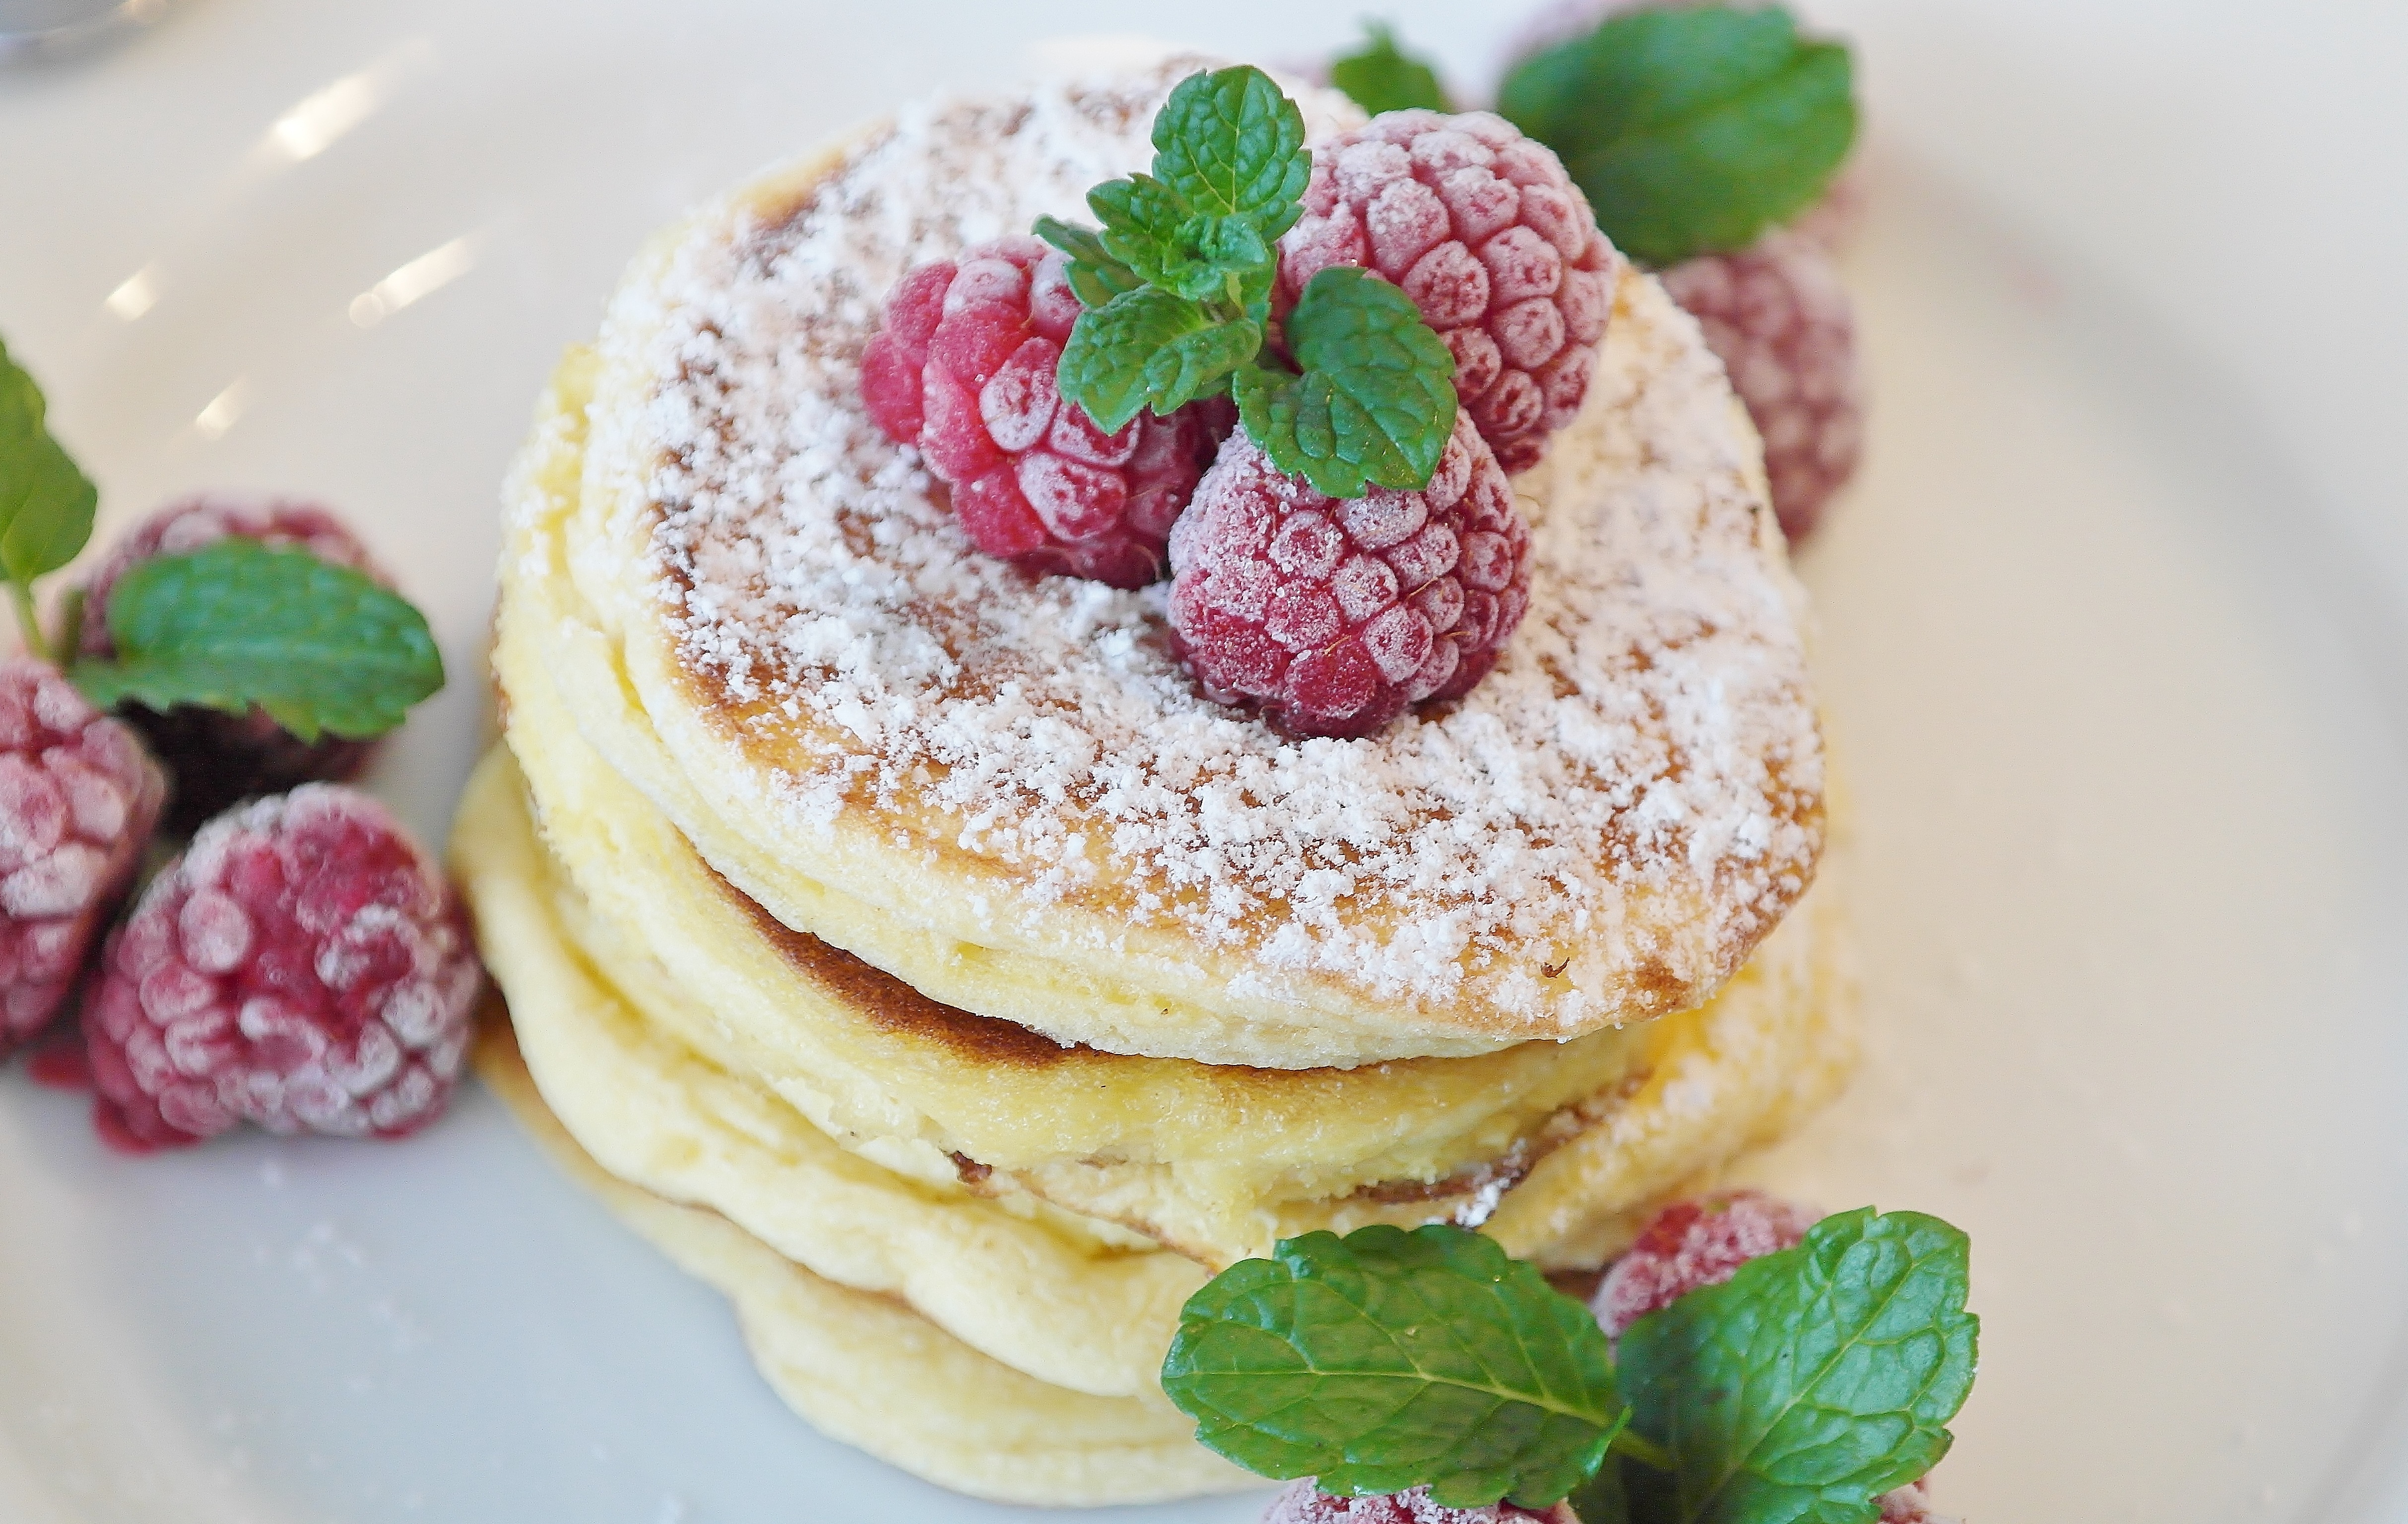
raspberry, sweet, dish, meal, food, recipe, breakfast, dessert, eat, cream, delicious, dairy product, strawberry, egg, pancake, butter, brand, sweet dish, bake, pastries, powdered sugar, whipped cream, sugar, vegetarian food, sweetness, toppings, sour cream, omelette, milk flour, frutti di bosco, schaumomelette, frozen dessert, russian food